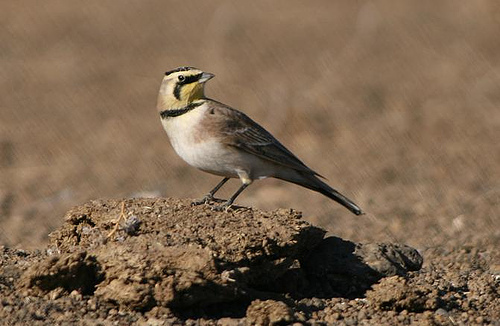
the bird has a small beak when compared to its body with yellow throat, white eyering and black tarsus and feet.
this bird has a white breast and belly, a light brown eyebrow, and a black malar stripe.
a small bird with a black ring around its neck and brownish feathers.
a bird with a small triangular bill, black cheek patch, black throat, and white breast.
this bird is brown with white on its chest and has a very short beak.
a small bird with pointy wings, black cut throat stripe across the neck, eyes and head and a dull white belly.
a small white bird with darker wings and a yellow throat.
this bird has a striking black supercilliary mark, a black crown, and brown wings with a grey belly.
this bird has wings that are brown and has a white bellya small bird with short black legs, a small head, a long tail, and a black pointy beak.
Species: Horned Lark